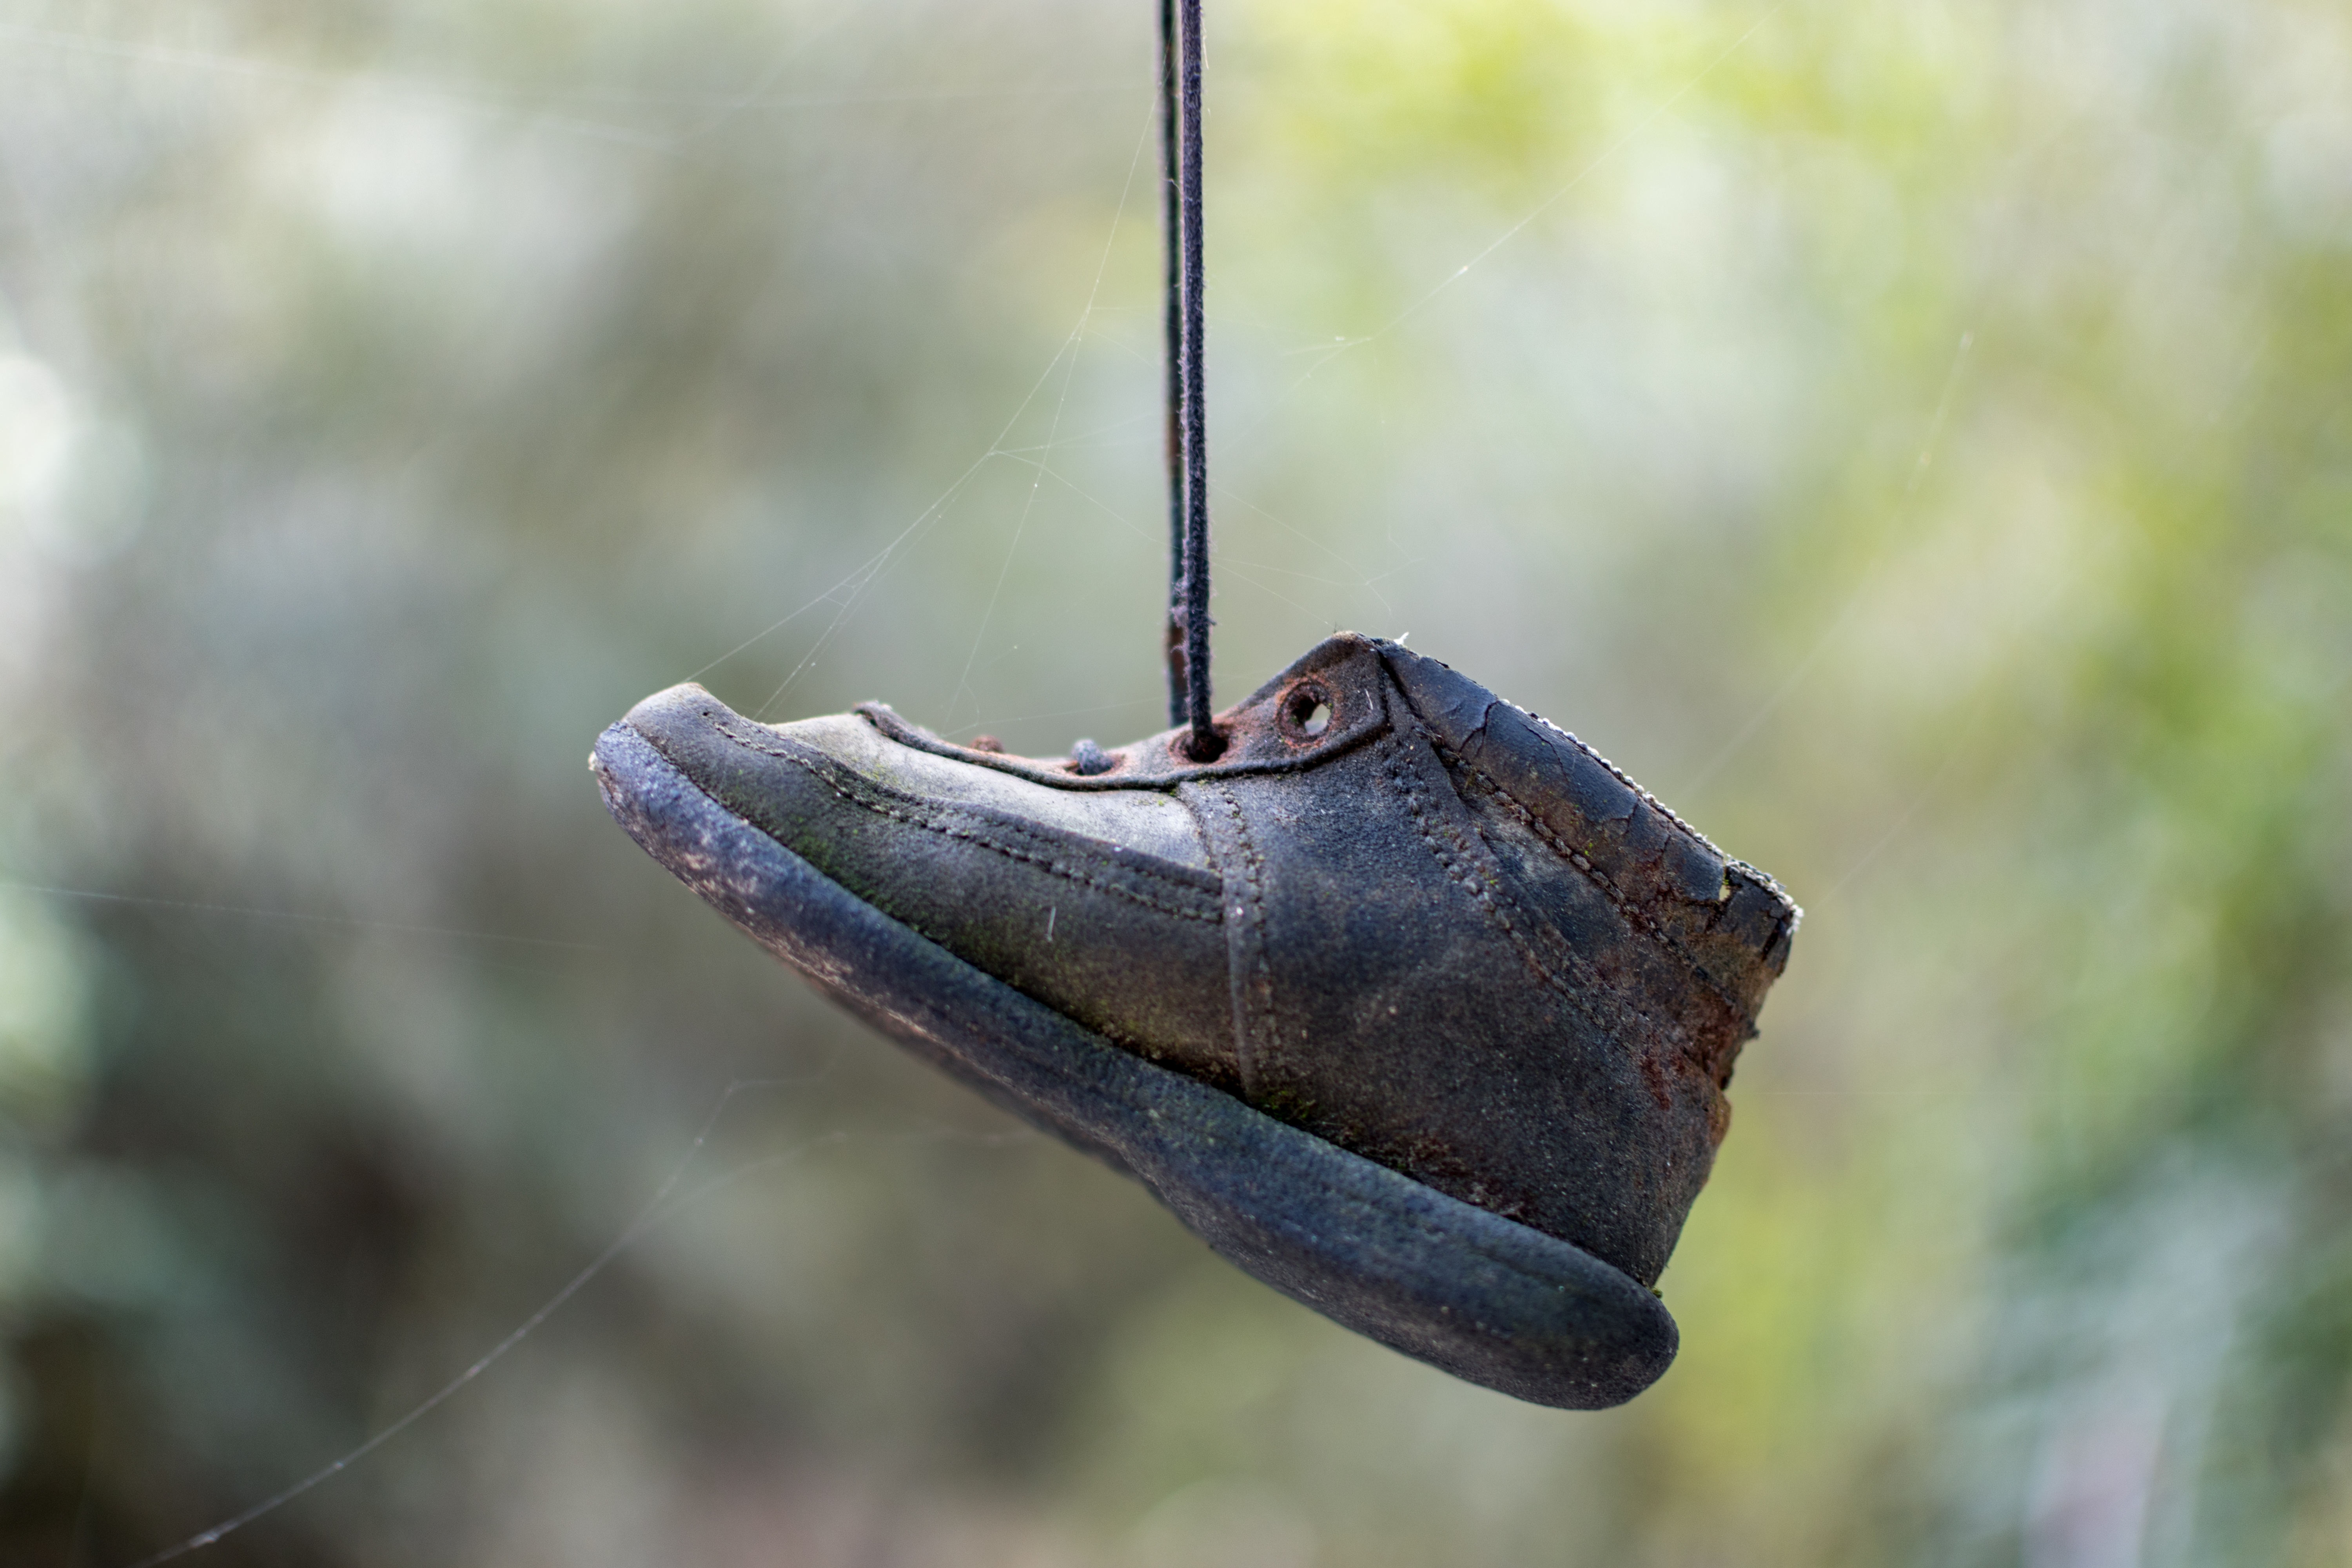
tree, nature, branch, plant, photography, leaf, flower, wildlife, flora, fauna, close up, macro photography